Charnècles

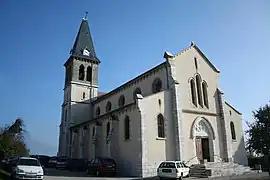
The church of Saint-Roch

Charnècles is a commune in the Isère department in southeastern France.